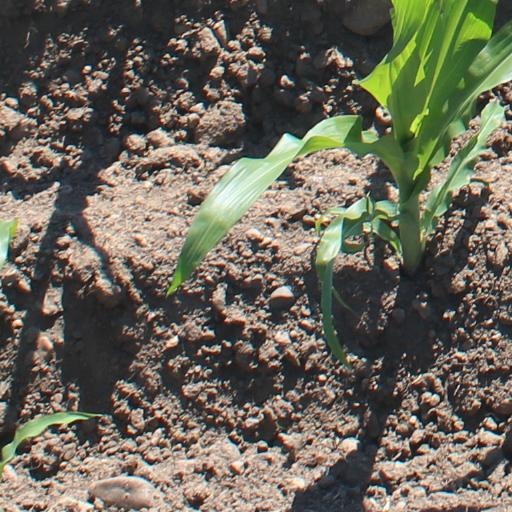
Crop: maize; corn